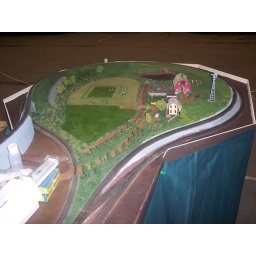
A view of NRMRC's turnaround end module. Red turns around to blue and yellow climbs up to green.